Aight

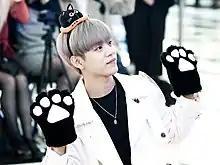
Jung during an "Aight" album signing event, October 20, 2019

On September 27, STX Lionheart issued a promotion schedule leading up to the release of Jung's first single album "Aight". Seven concept photos were simultaneously released September 30, with an additional six on the consecutive day. A highlight medley of the record was uploaded on October 4. An initial music video teaser was published on October 7, followed by a second two days later. Directed by Lee Gi-baek, the music video for the lead single "Aight" was posted on October 11 at midnight. The eponymous single album was released twelve hours later.